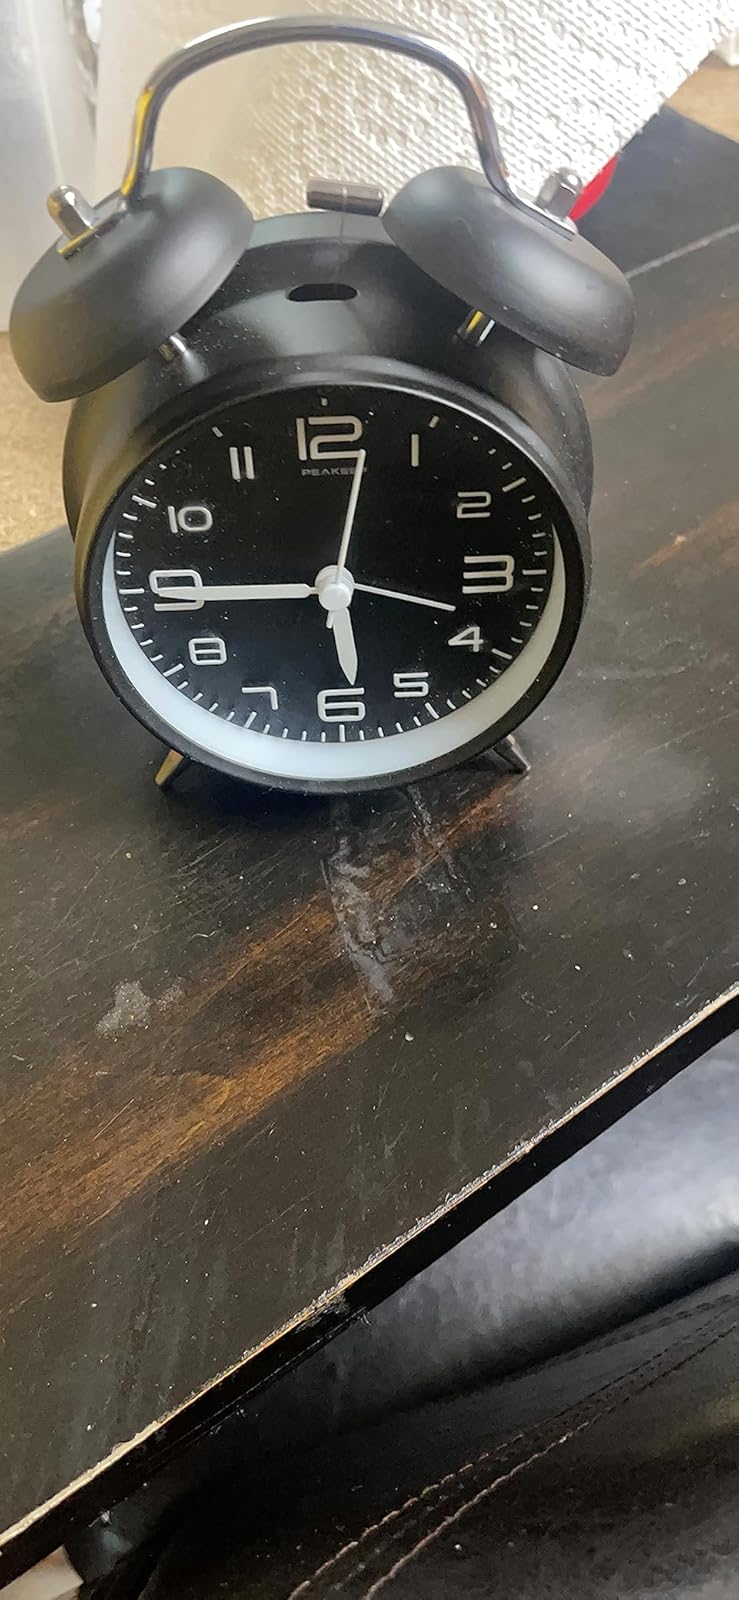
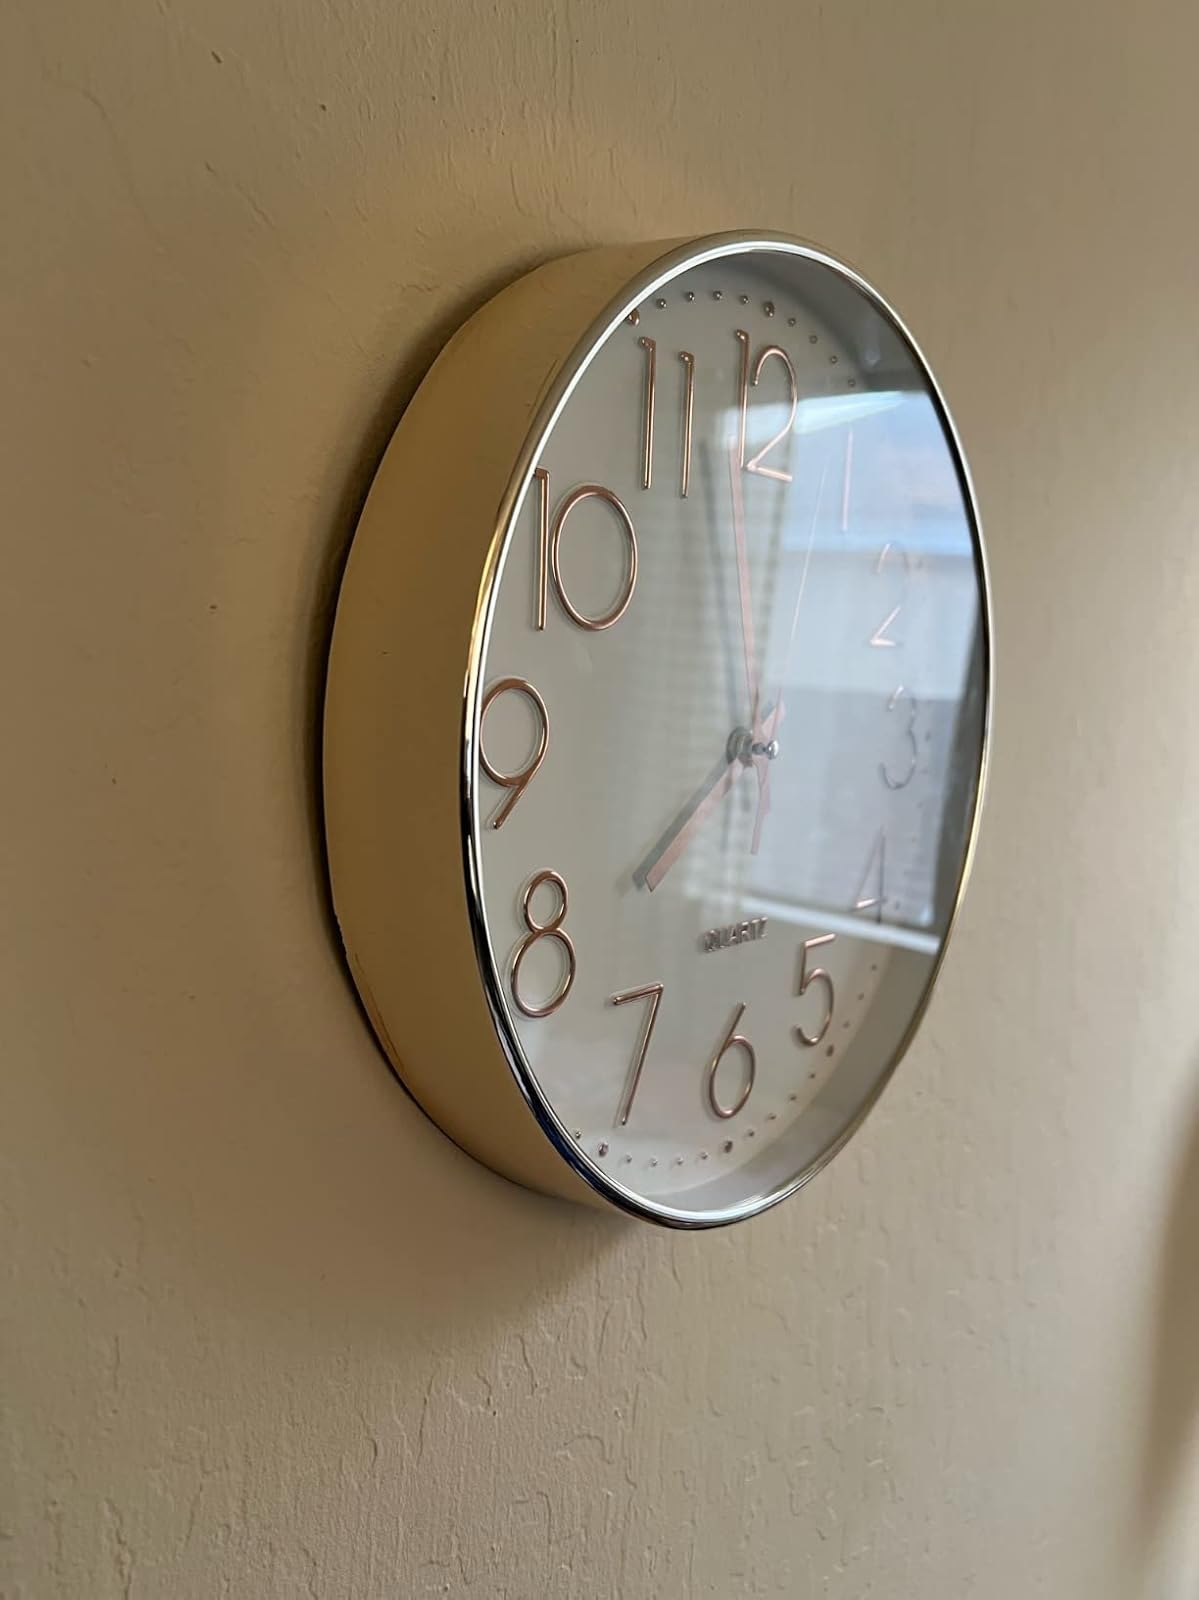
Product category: clock
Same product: no